Sequoyah

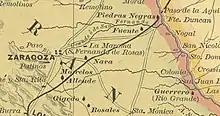
1885 map of Zaragoza, Coahuila, México. Notice in parentheses (S. Fernando de Rosas).

Sequoyah dreamed of seeing reunification of the splintered Cherokee Nation. In the spring of 1842, he began a trip to locate other Cherokee bands who were believed to have fled to Mexico and attempted to persuade them to return to the Cherokee Nation, by then mostly residing in Indian Territory. He was accompanied by his son, Teesy (Chusaleta), as well as other Cherokee men identified as Co-tes-ka, Nu-wo-ta-na, Cah-ta-ta, Co-wo-si-ti, John Elijah, and The Worm: